The Witnesses

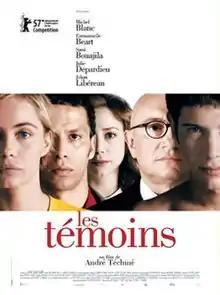
Theatrical release poster

The Witnesses is a 2007 French drama film directed by André Téchiné, starring Michel Blanc, Sami Bouajila, Emmanuelle Béart and Johan Libéreau. The film, set in Paris in 1984, explores the lives of a closely knit group of friends who are impacted with the sudden outbreak of the AIDS epidemic. "The Witnesses" was critically acclaimed.